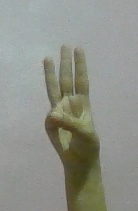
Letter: thaa